National Register of Historic Places listings in Rochester, New York

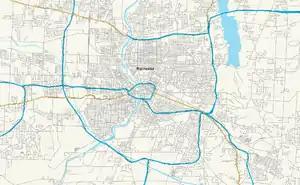
Detailed map of Rochester

This is intended to be a complete list of properties and districts listed on the National Register of Historic Places in Rochester, New York, United States. The locations of National Register properties and districts (at least for all showing latitude and longitude coordinates below) may be seen in an online map by clicking on "Map of all coordinates".